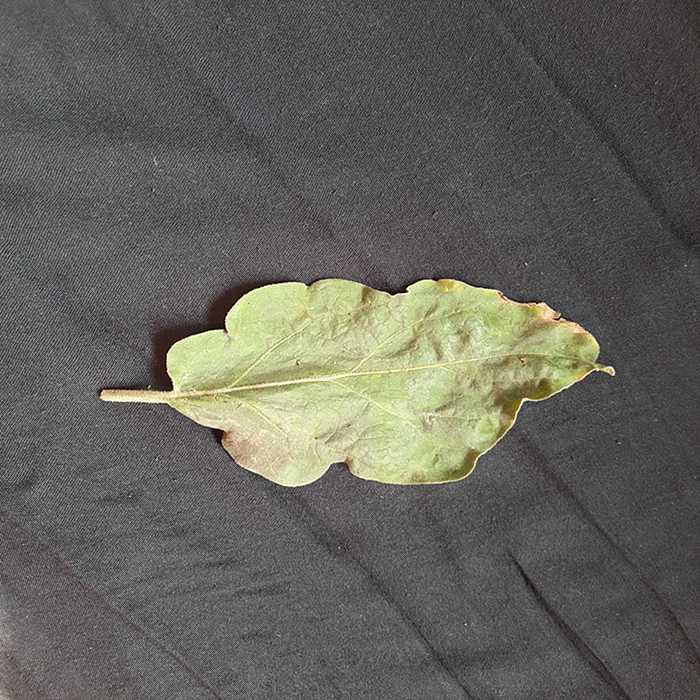
Plant: Eggplant
Label: Eggplant begomovirus